Michigan Wolverines men's basketball

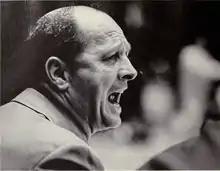
Johnny Orr

In Johnny Orr's twelve seasons, he twice (1973–74 and 1976–77) earned Big Ten Coach of the Year honors with Big Ten championships. His teams earned four consecutive NCAA selections from 1974 to 1977. The 25–7 overall (14–4, Big Ten) 1976 team lost to an undefeated Indiana team in the NCAA championship game and Orr earned National Association of Basketball Coaches Coach of the Year honors that season. The 26–4 overall (16–2, Big Ten) 1977 team finished first in both the AP and UPI national rankings, and Orr won Basketball Weekly National Coach of the Year honors. During Orr's tenure, six players earned a total of seven All-American recognitions, which is the most of any Michigan coach. Steve Grote became Michigan's only three-time first-team Academic All-American from 1975 to 1977 and with a second team All Big Ten as well as three honorable mentions was the first four-time All-Big Ten honoree.